Gary Tabor

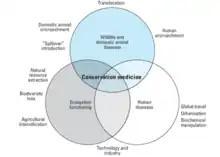
Tabor developed the three-circle diagram that defines the fields of Conservation Medicine and later One Health

Trained as a wildlife veterinarian and ecologist, Tabor graduated in 1981 with a B.Sc. in Ecology from Cornell University. He then went on to receive his V.M.D. in Wildlife Veterinary Medicine from the University of Pennsylvania in 1987. Tabor also received an M.E.S. in Conservation Biology from Yale University in 1992.